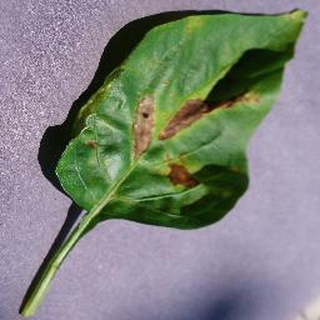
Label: bell_pepper_bacterial_spot